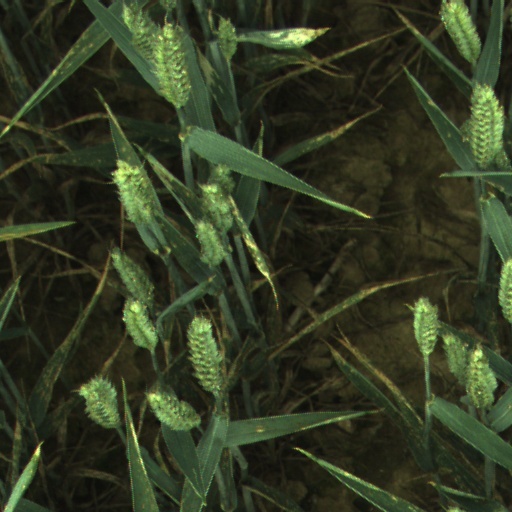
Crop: wheat